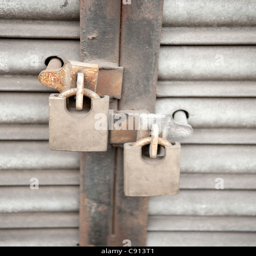
security of commercial premises is very important in the urban environment .